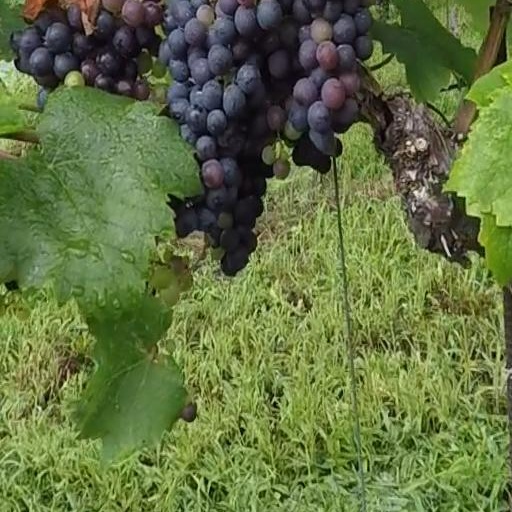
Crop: grape